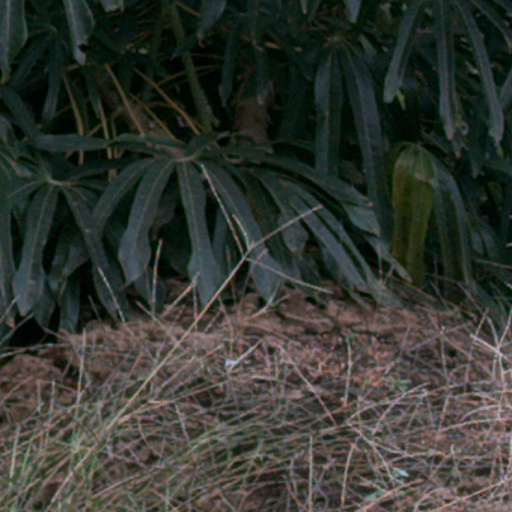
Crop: cassava